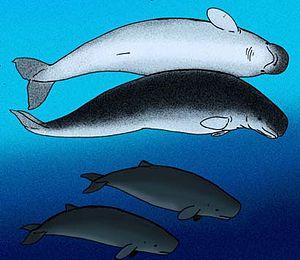
Denebola est un genre éteint de cétacés odontocètes de la famille des Monodontidae, un proche parent du béluga moderne.